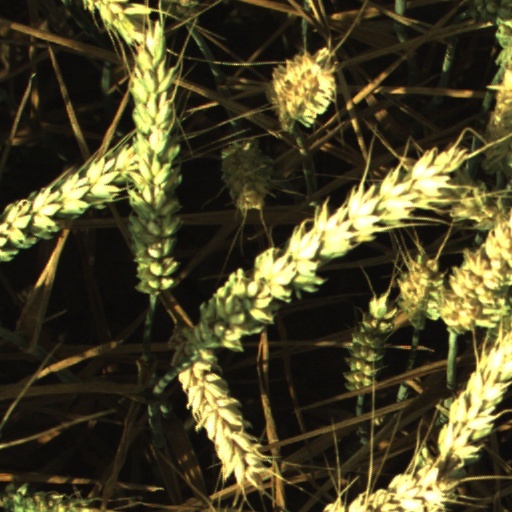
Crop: wheat